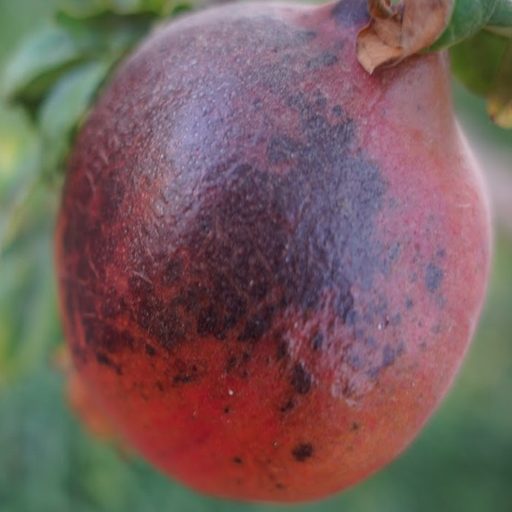
Label: Sunburn